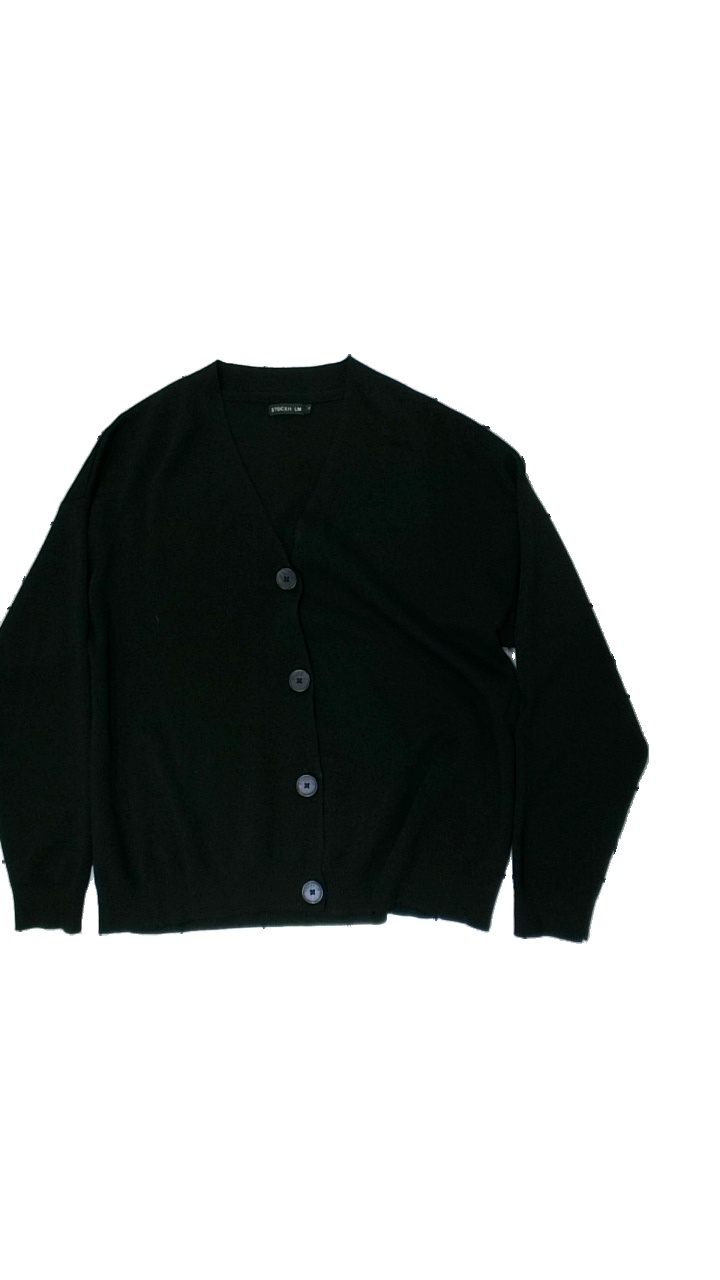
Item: Cardigan (Ladies)
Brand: Stockhlm
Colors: Black
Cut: Regular
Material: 57% polyester, 43% cotton
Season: All
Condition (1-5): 3
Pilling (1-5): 2
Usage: Export
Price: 50-100